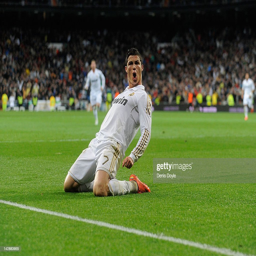
olympic athlete celebrates after scoring their second goal during the match .